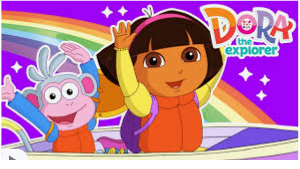
Portrait style: Cartoon Portrait